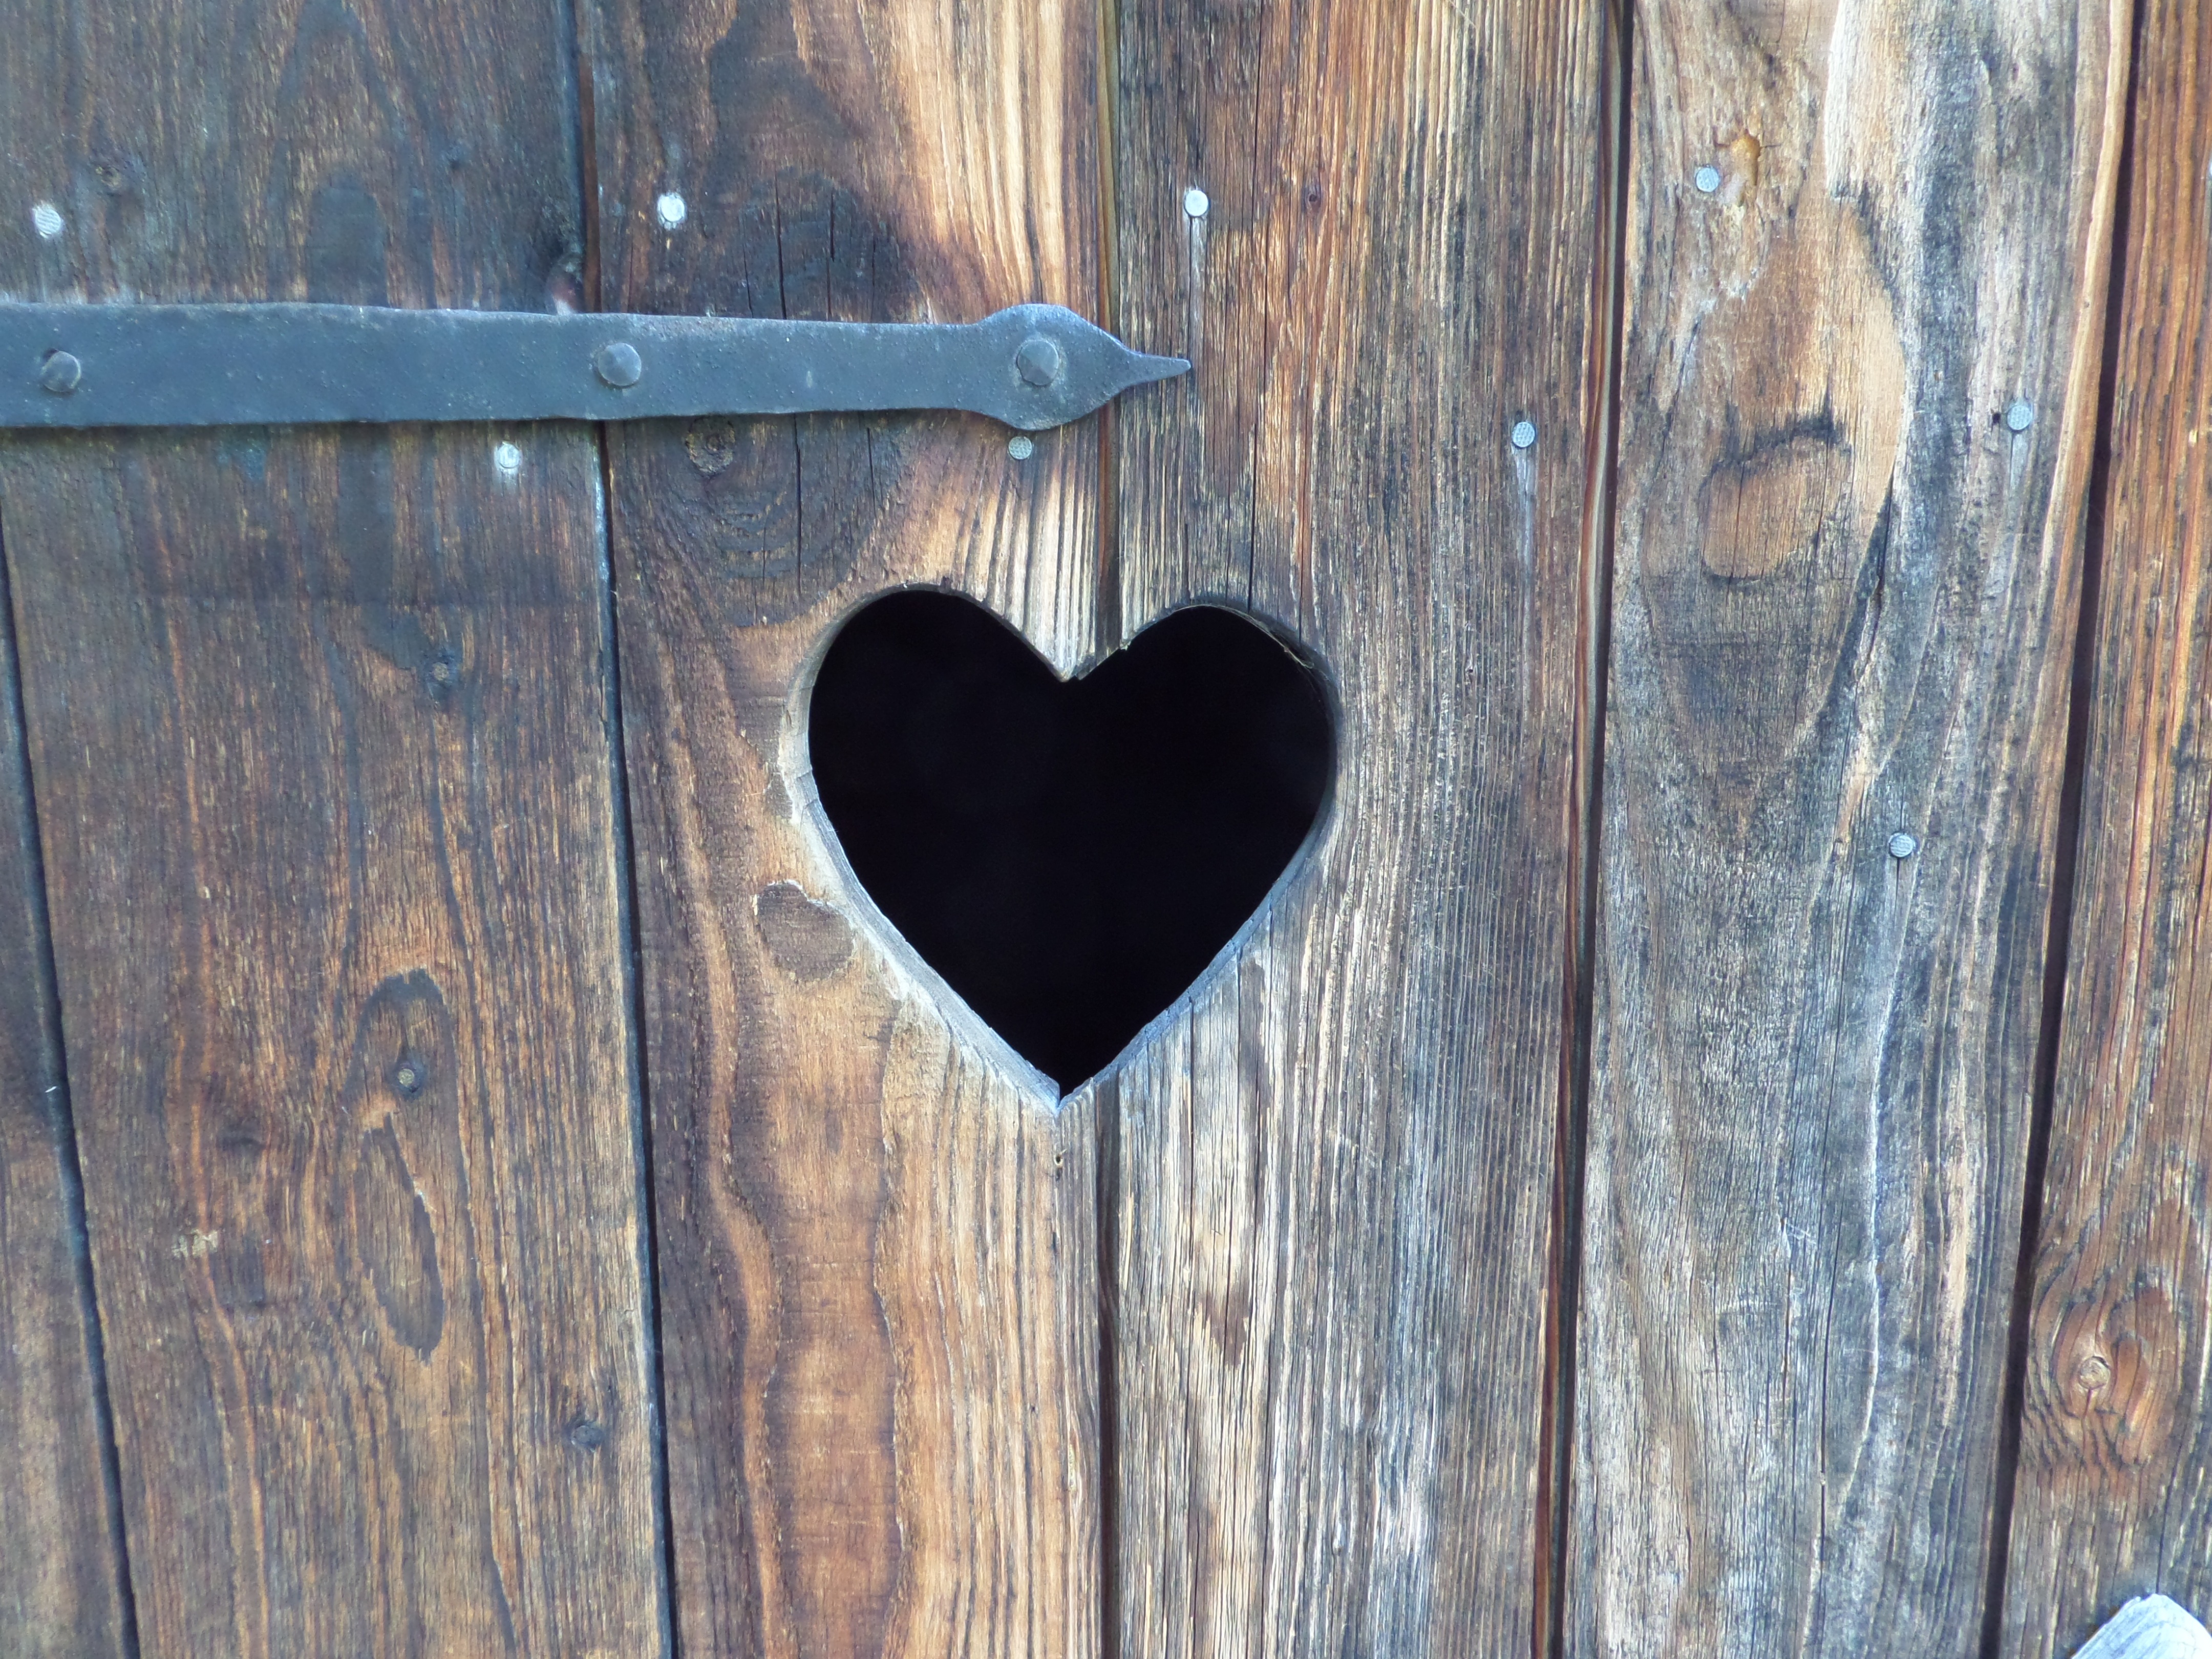
wood, village, heart, blue, furniture, door, peace and quiet, loo with a view, stilles